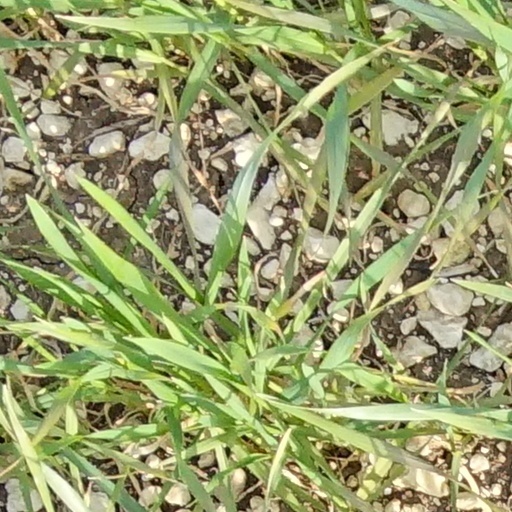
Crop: wheat